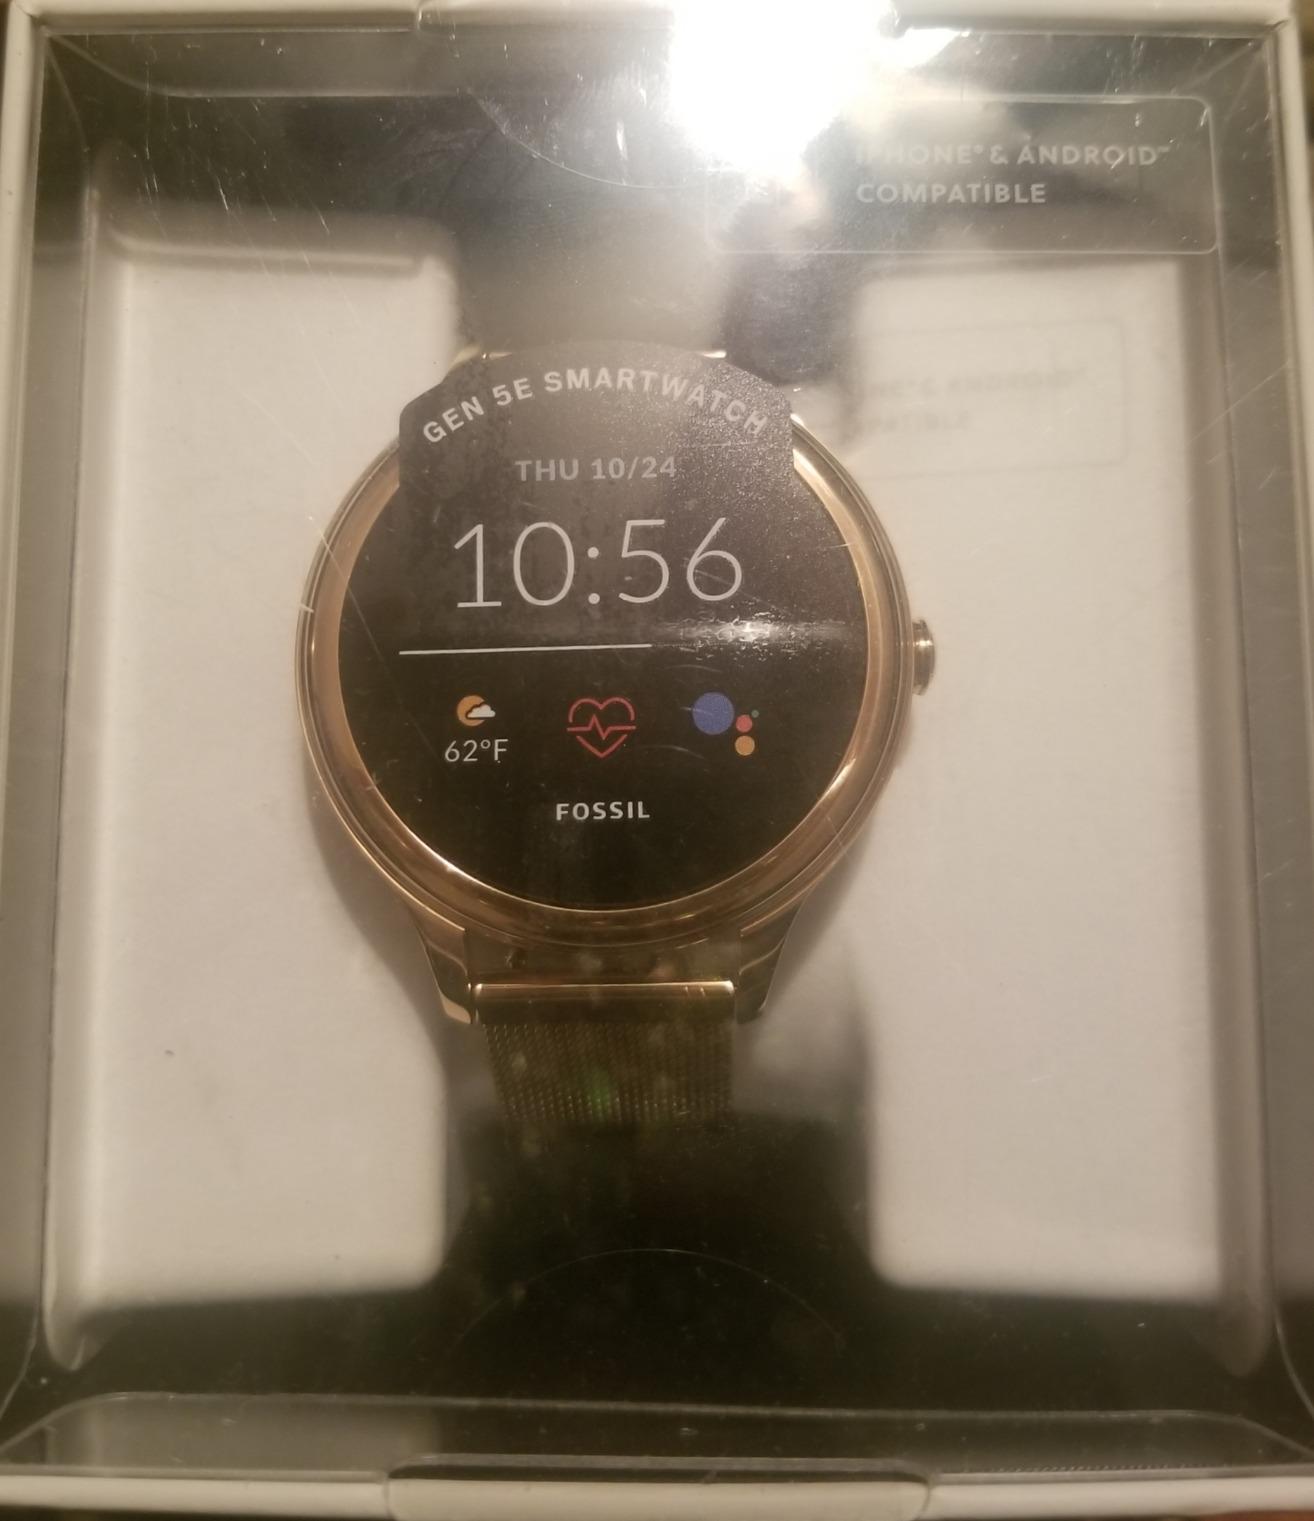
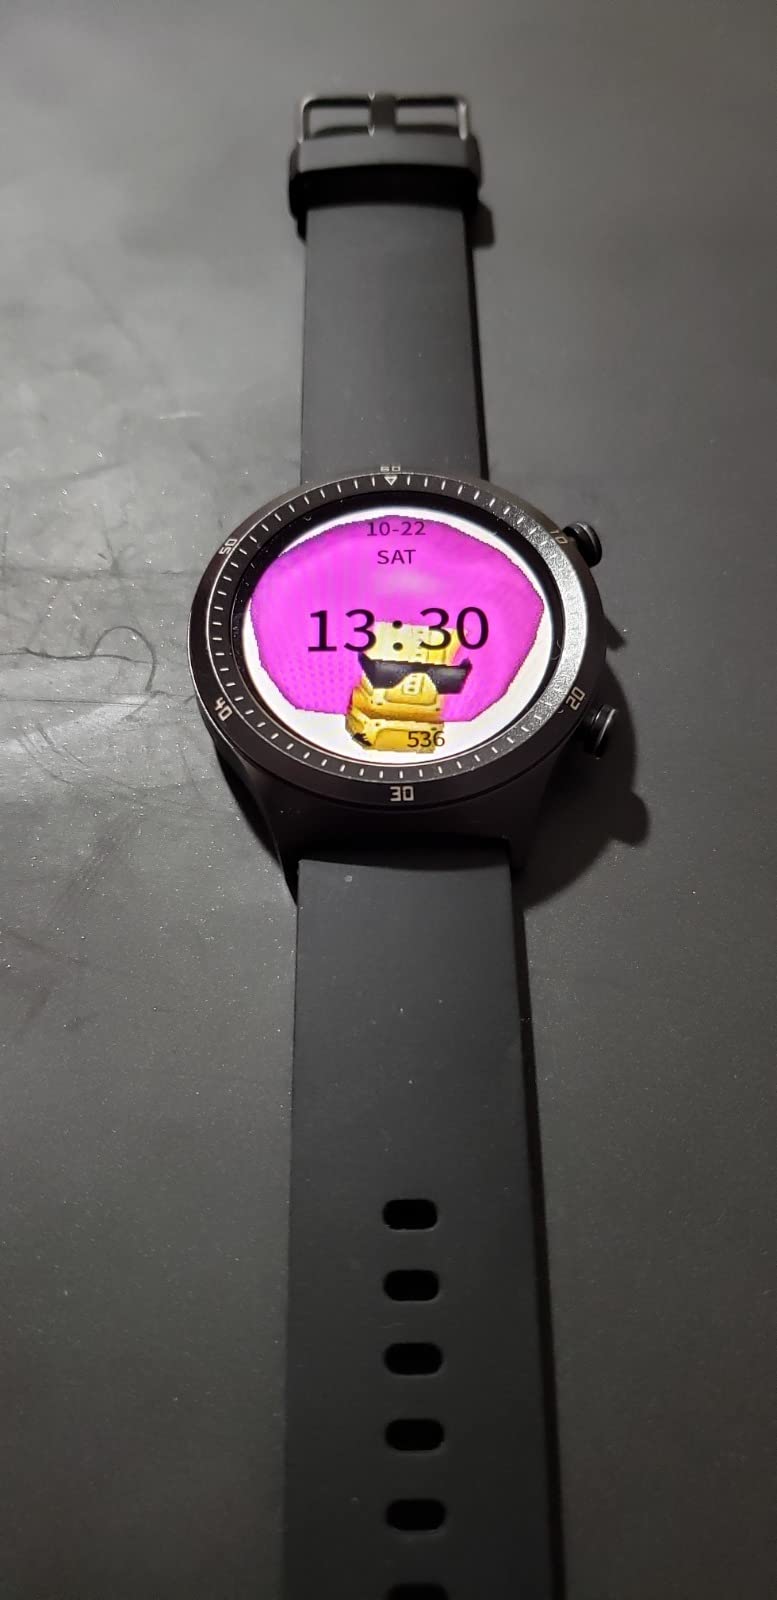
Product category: smartwatch
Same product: no